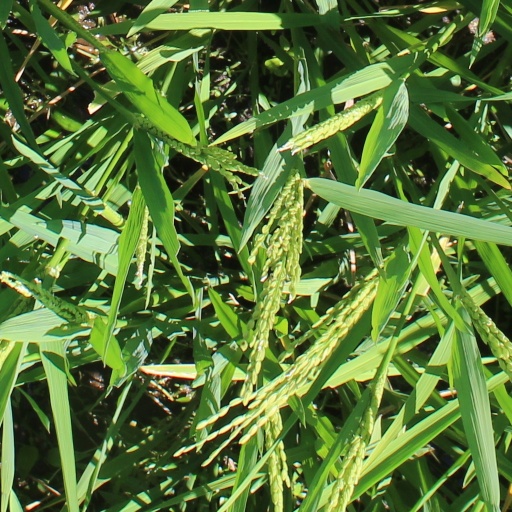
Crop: rice